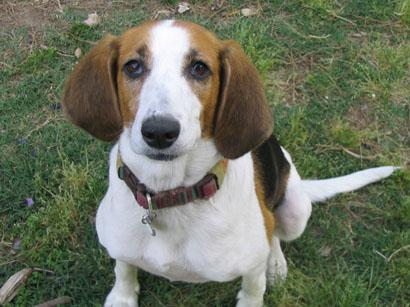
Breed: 216-n000063-Walker_hound